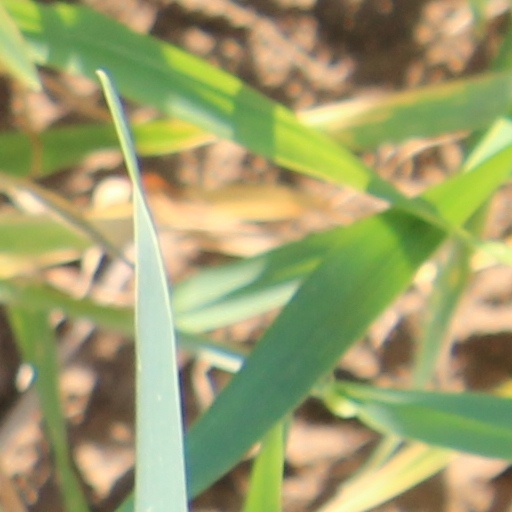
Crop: wheat